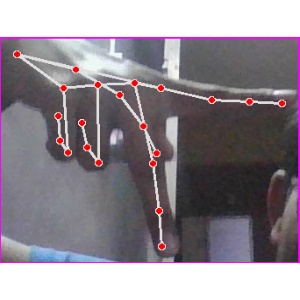
अक्षर: प